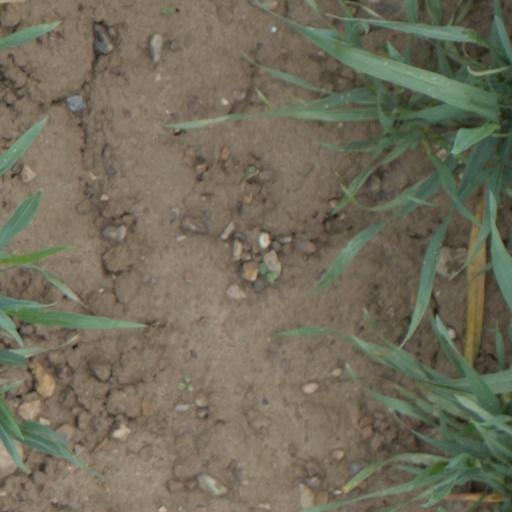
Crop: wheat